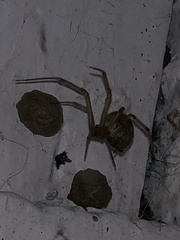
Species: Parasteatoda_tepidariorum